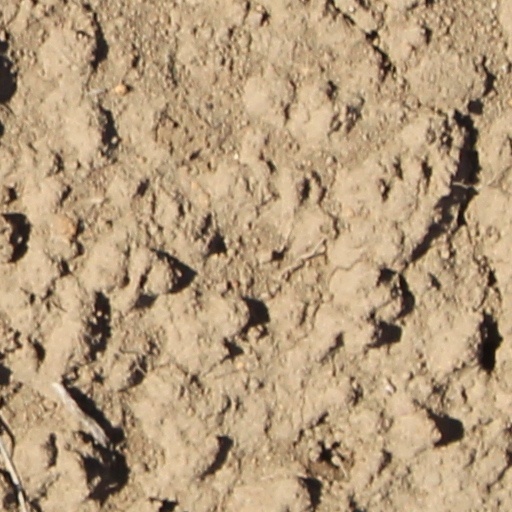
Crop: wheat